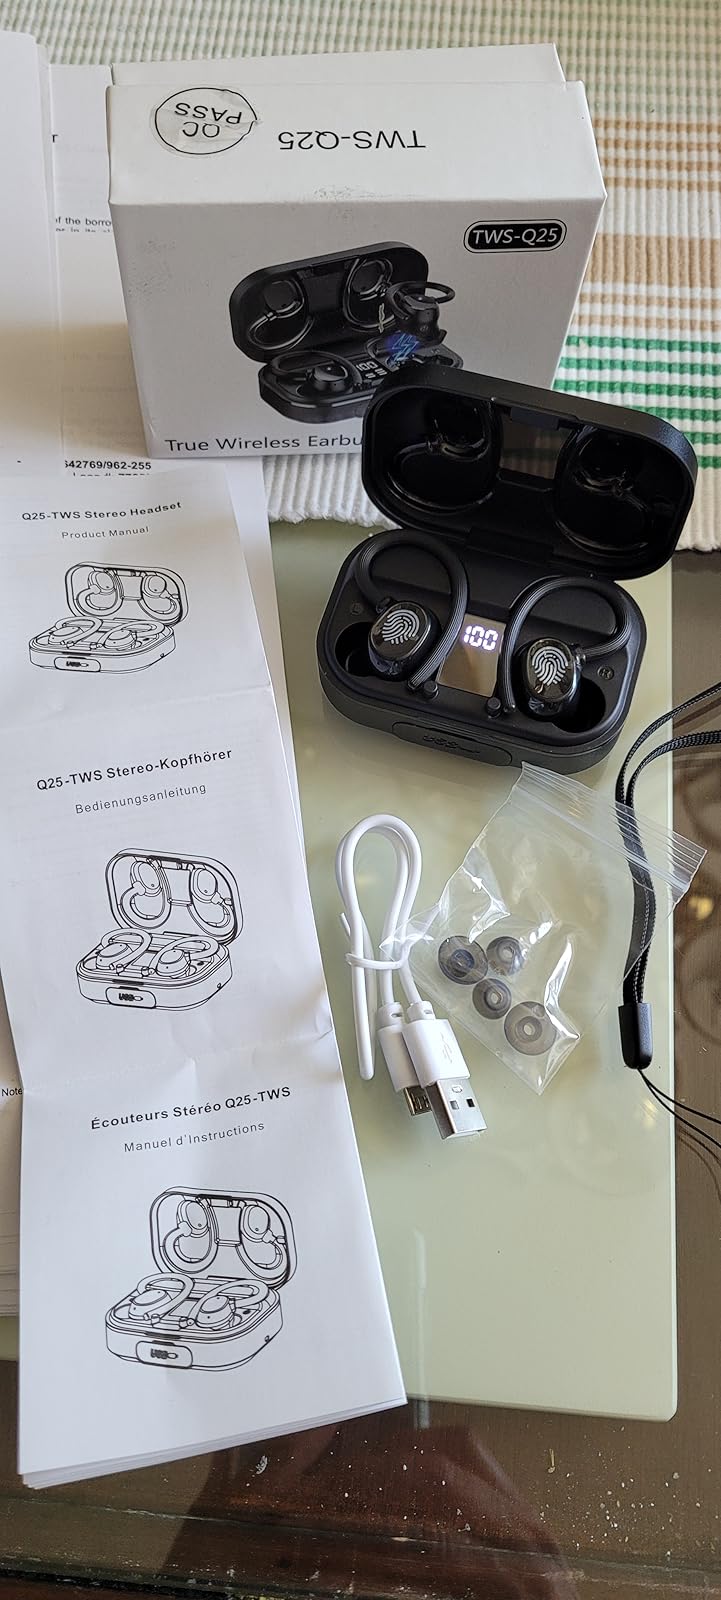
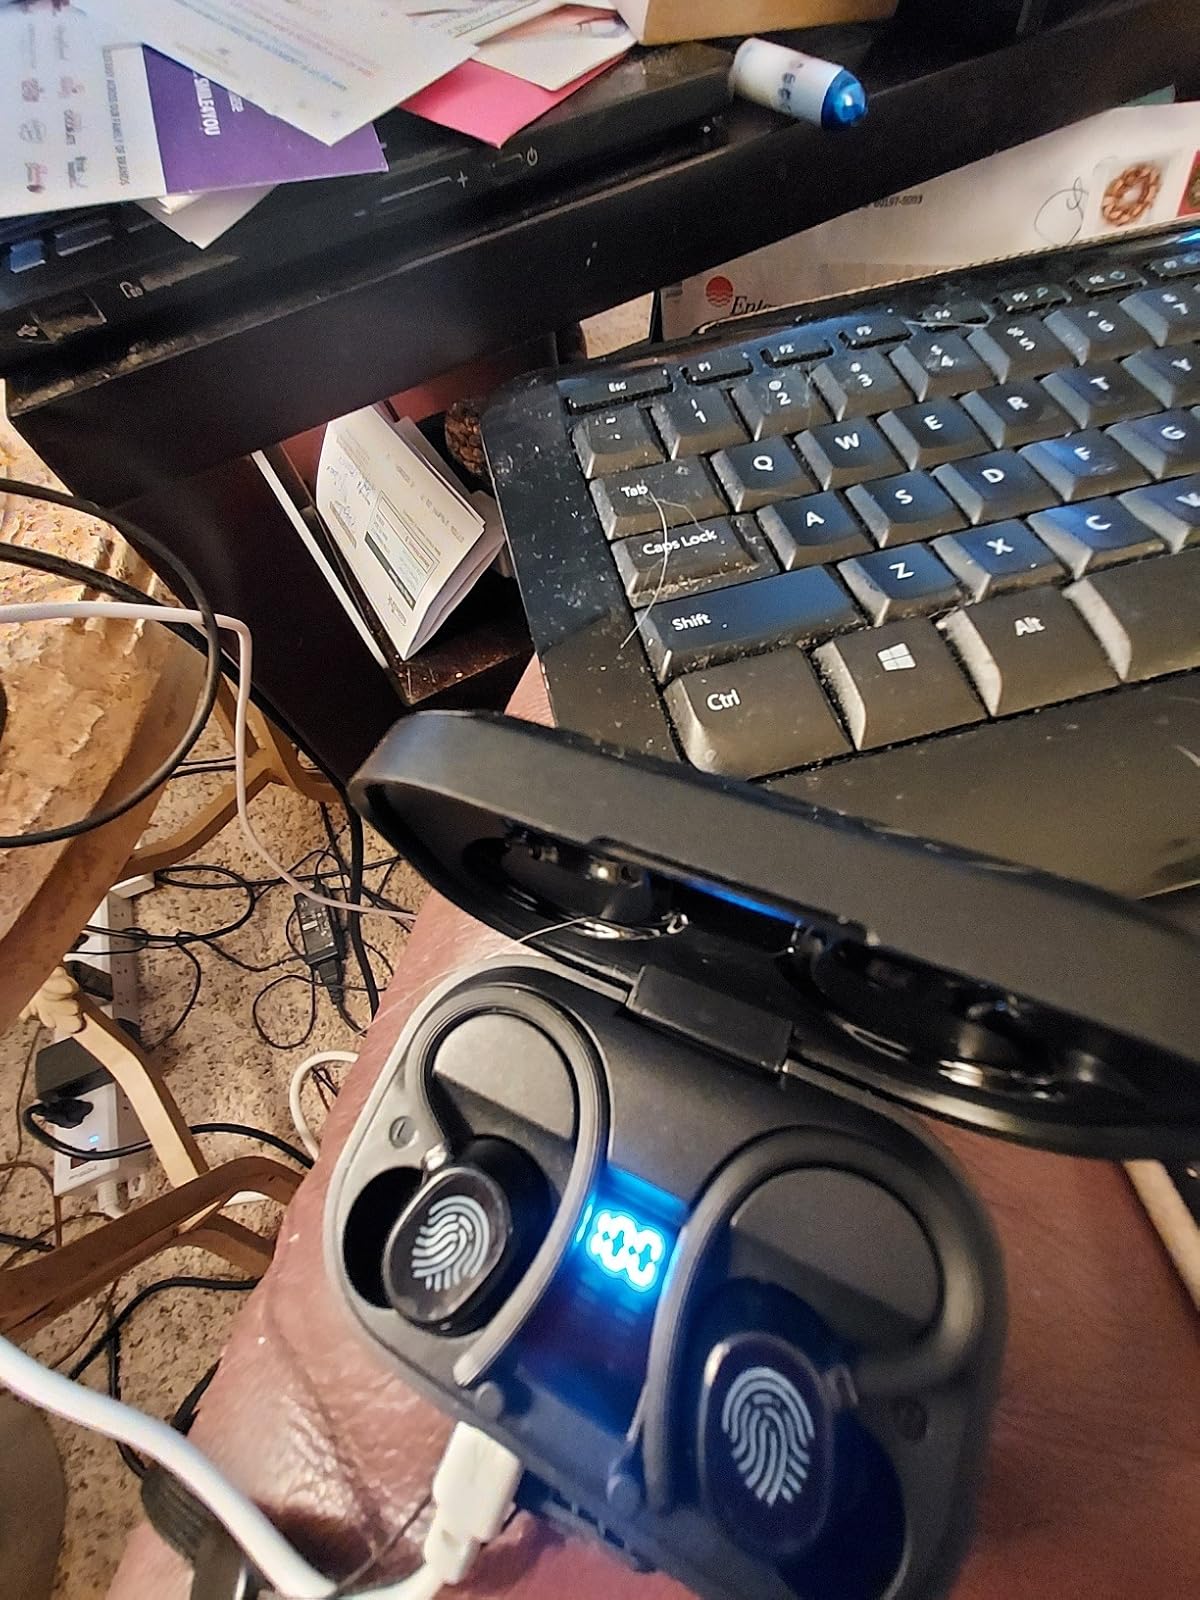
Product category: earbuds
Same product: yes